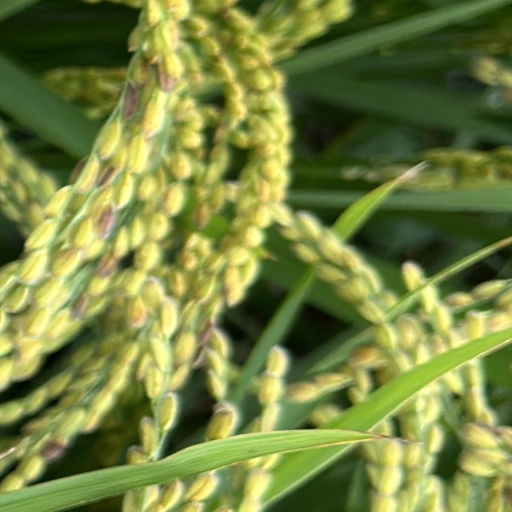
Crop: rice